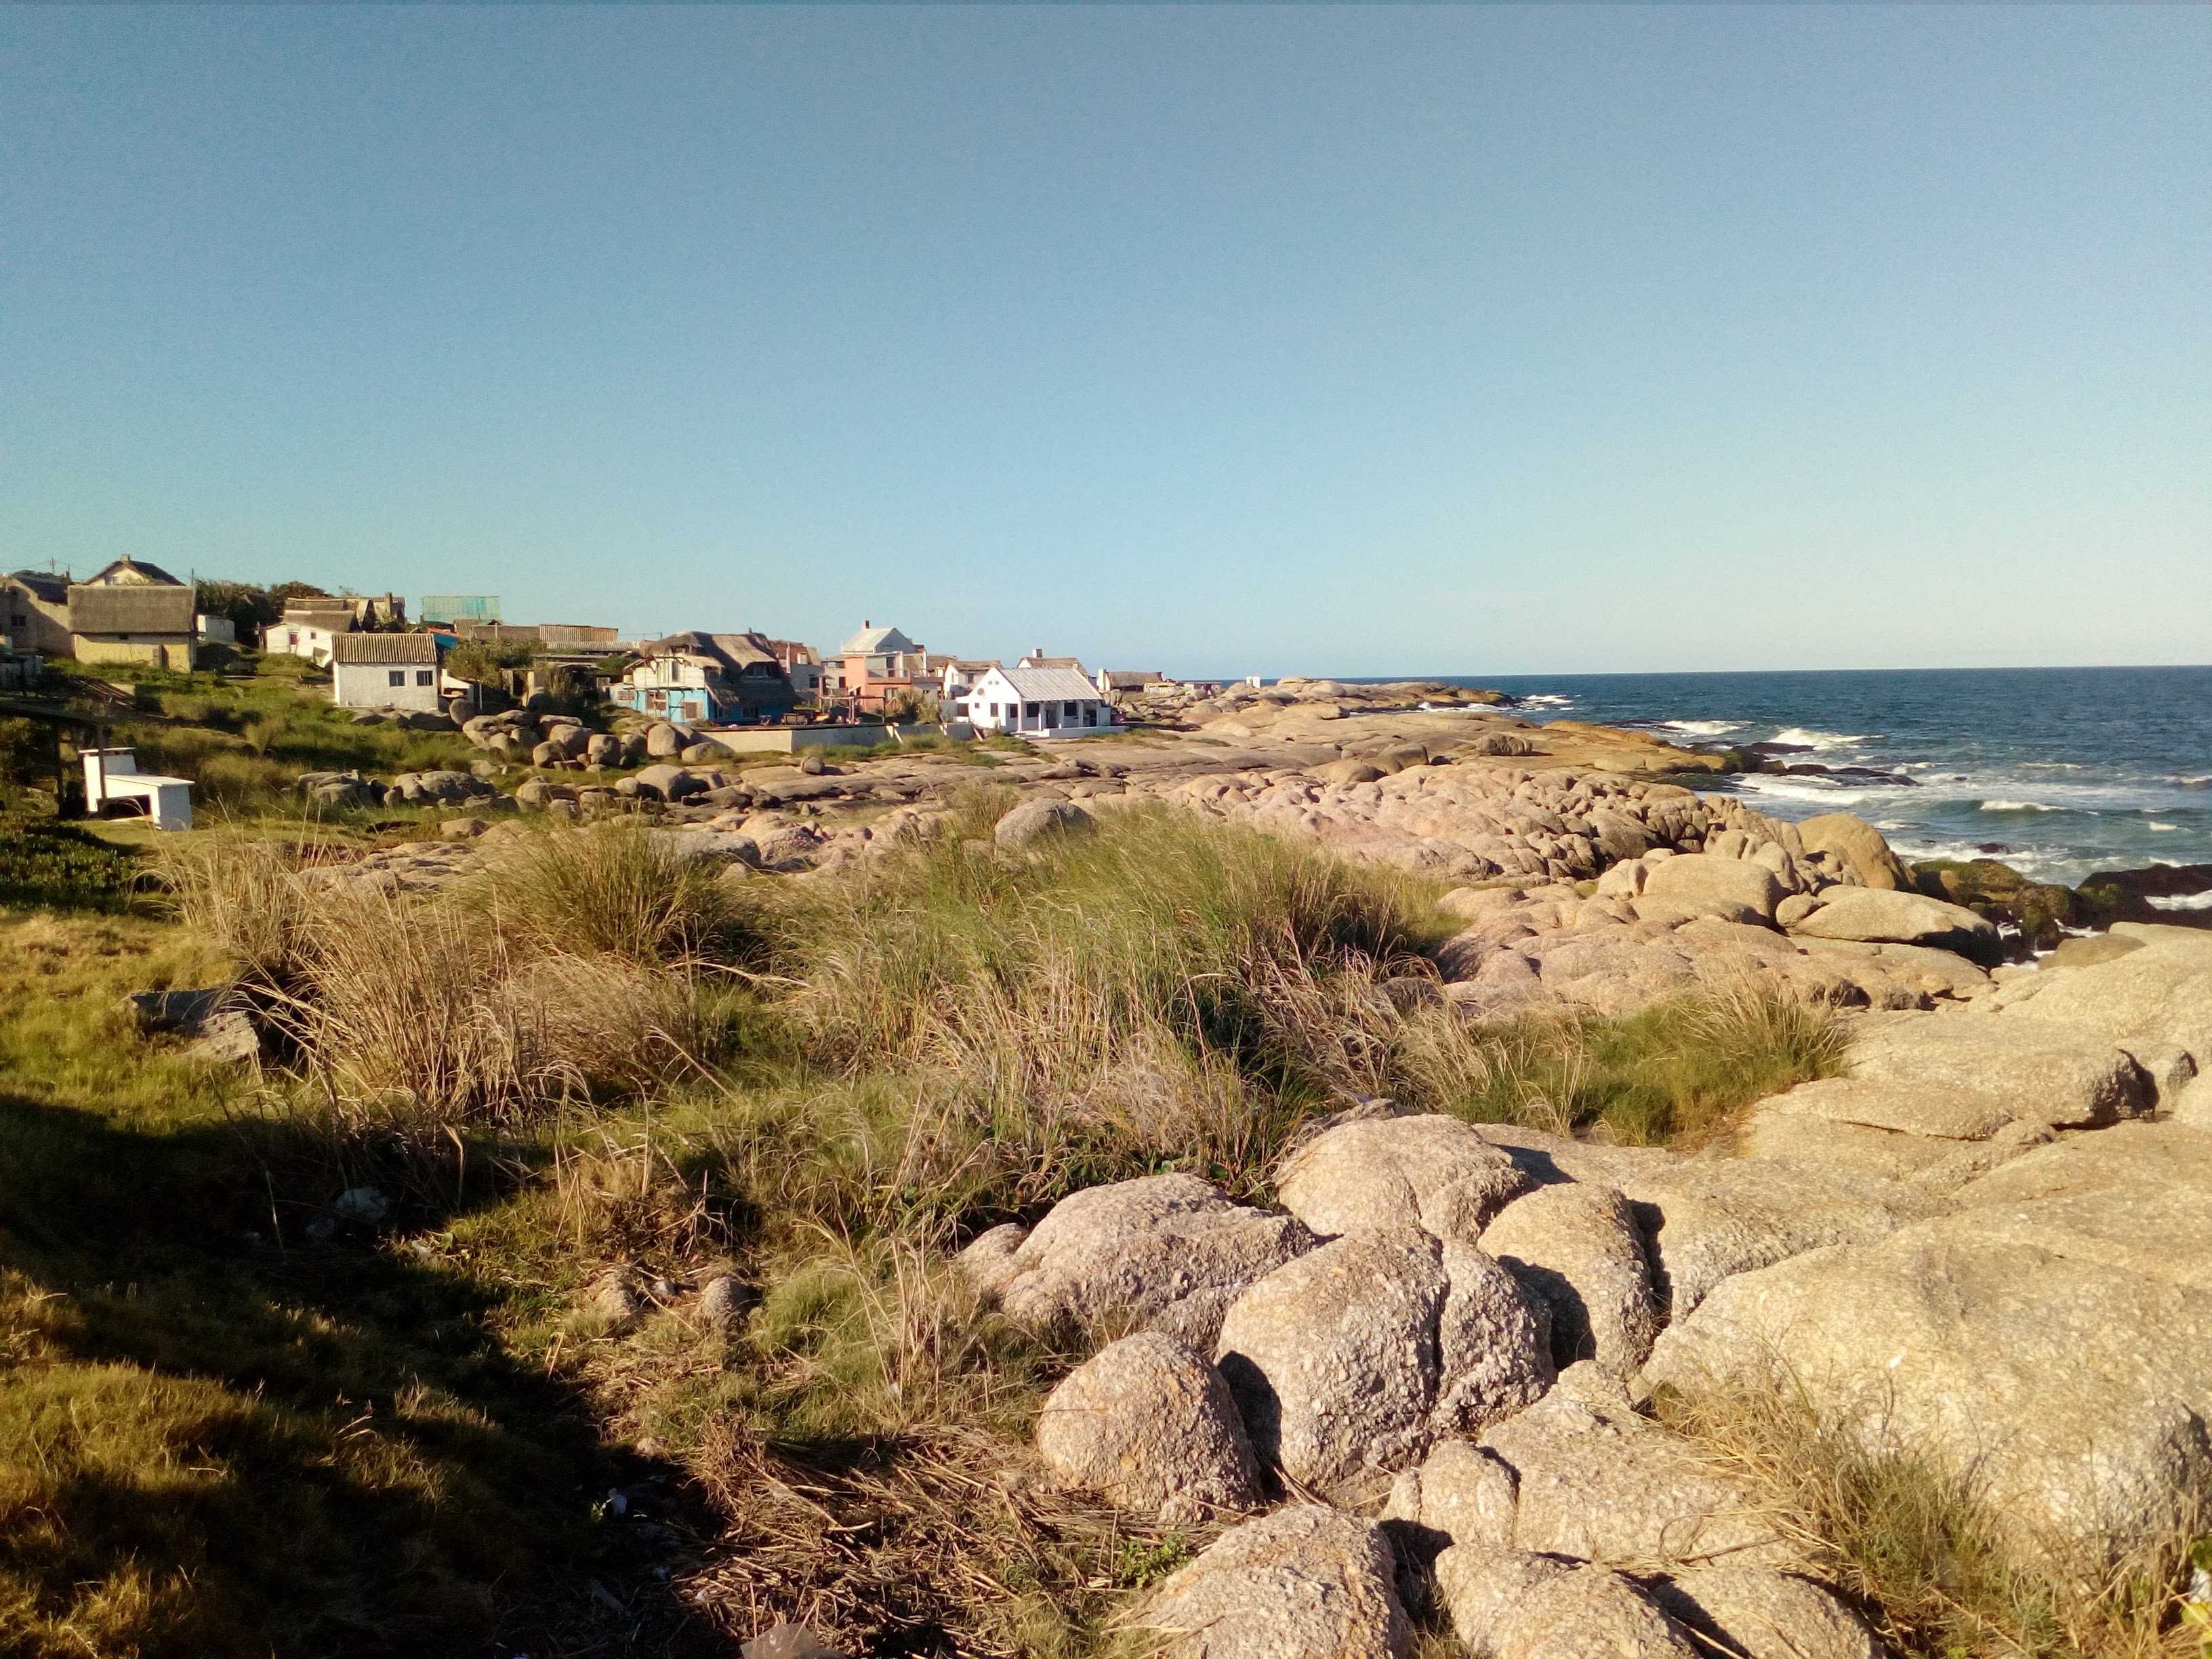
natural, coast, sky, sea, beach, shore, rock, plant community, ocean, coastal and oceanic landforms, grass, vacation, mountain, shrubland, cloud, landscape, bay, tourism, house, headland, hill, village, horizon, terrain, sand, Raised beach, promontory, chaparral, cape, city